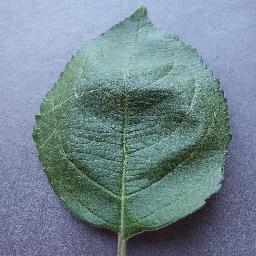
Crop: apple
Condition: healthy